List of UK top-ten singles in 1992

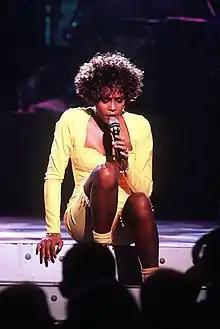
Whitney Houston had the best-selling single of 1992, "I Will Always Love You", which spent ten weeks at number-one and a total of fifteen weeks in the top 10.

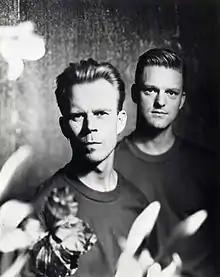
Erasure achieved three top 10 singles this year, including their only UK number-one, the ""Abba-esque (EP)"", which topped the chart for five weeks.

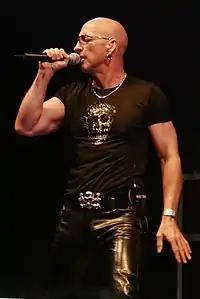
Richard Fairbrass (pictured in 2008) and his group Right Said Fred scored two top 10 hits in 1992, including their only UK number-one, "Deeply Dippy", which spent three weeks at the top of the chart.

The UK Singles Chart is one of many music charts compiled by the Official Charts Company that calculates the best-selling singles of the week in the United Kingdom. Before 2004, the chart was only based on the sales of physical singles. This list shows singles that peaked in the Top 10 of the UK Singles Chart during 1992, as well as singles which peaked in 1991 and 1993 but were in the top 10 in 1992. The entry date is when the single appeared in the top 10 for the first time (week ending, as published by the Official Charts Company, which is six days after the chart is announced).